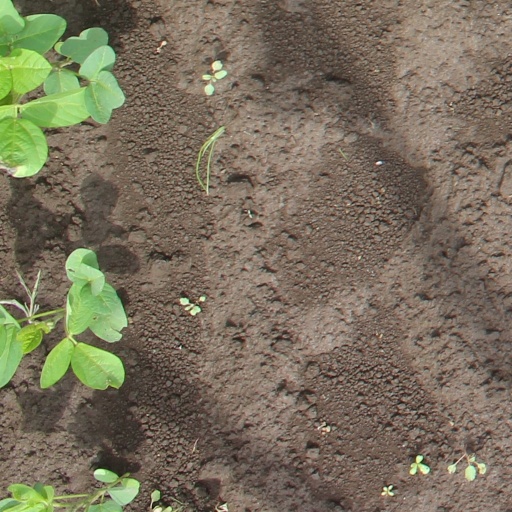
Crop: soybean